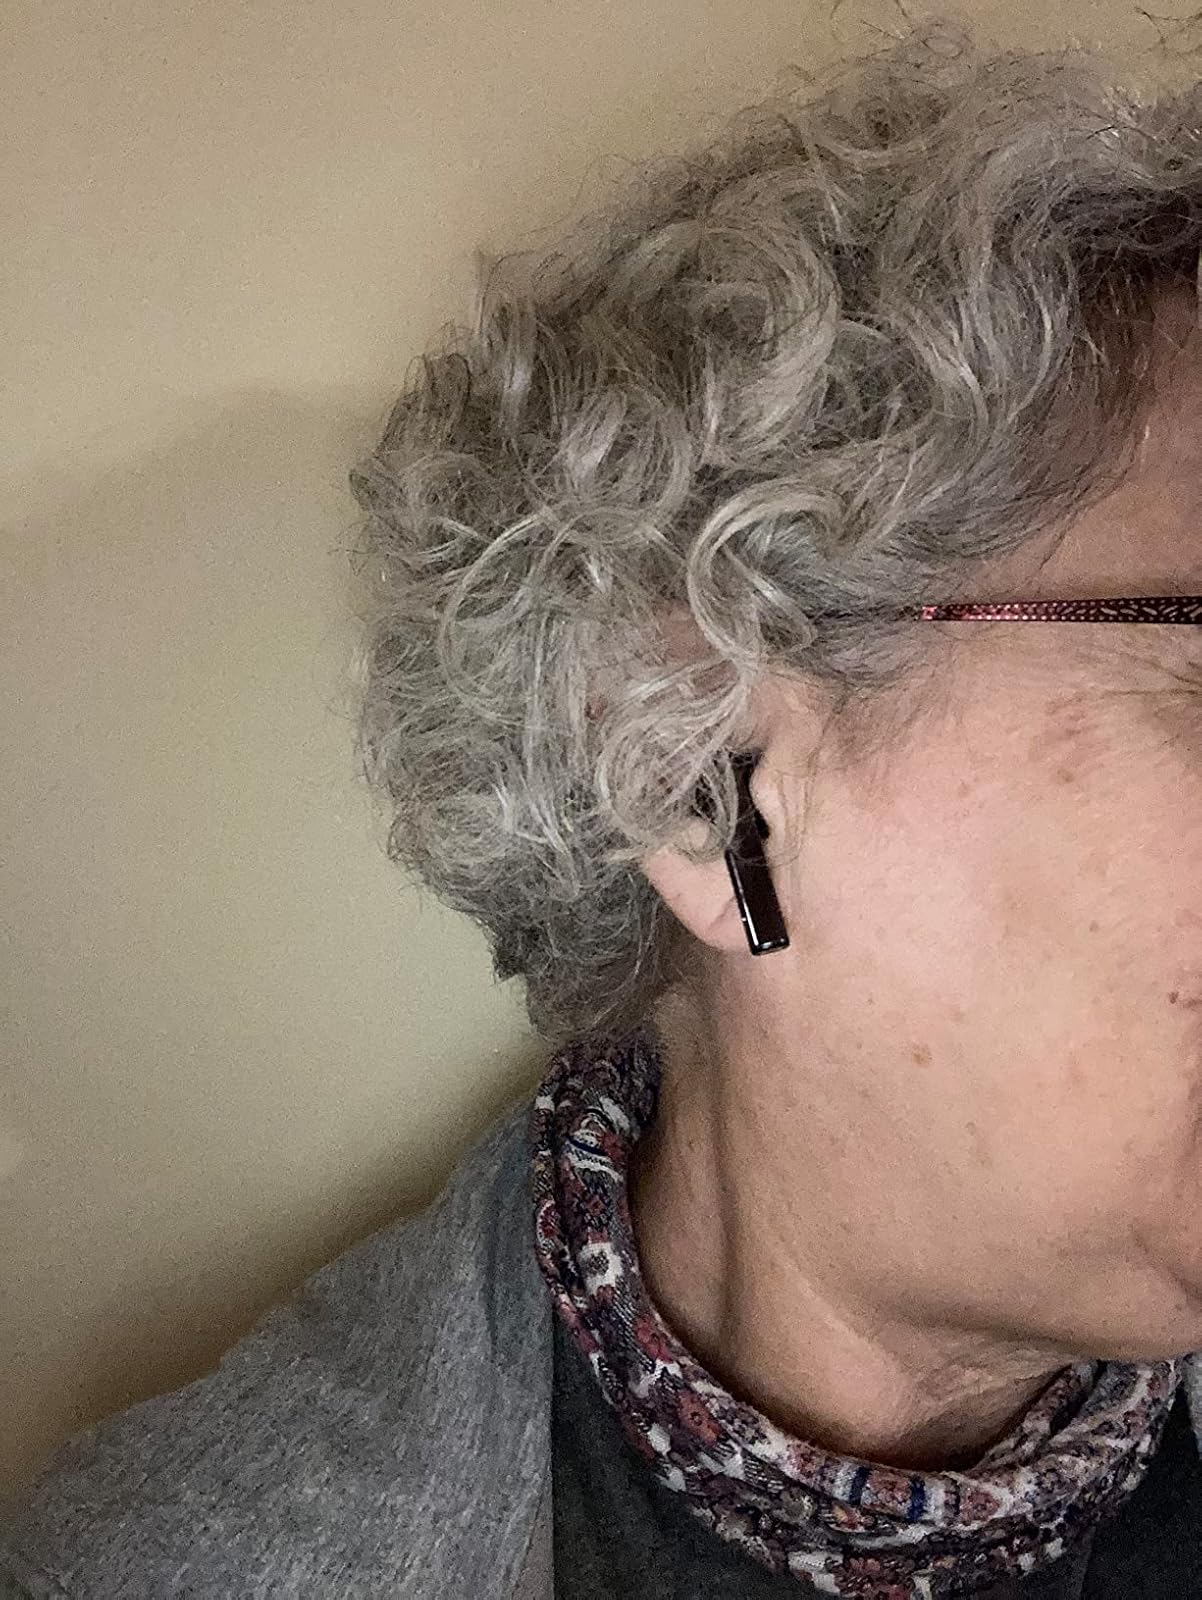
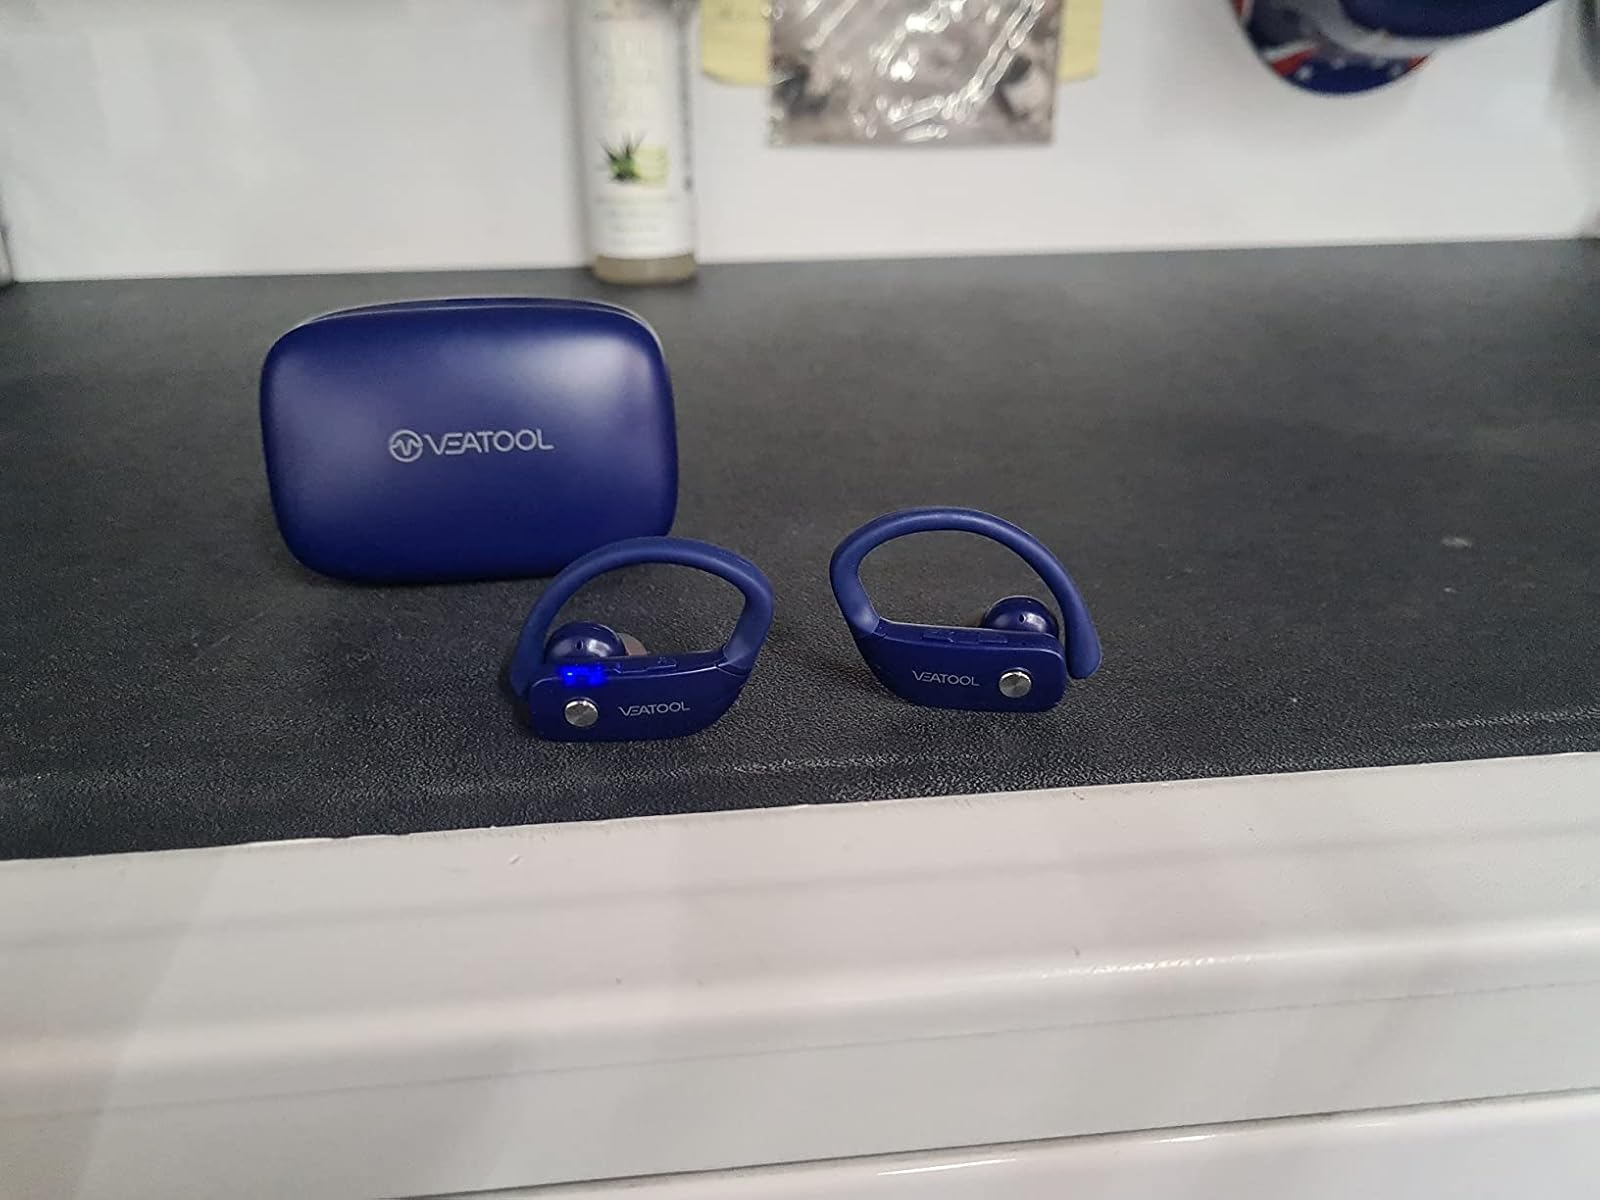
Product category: earbuds
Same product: no